1909 Cincinnati Reds season

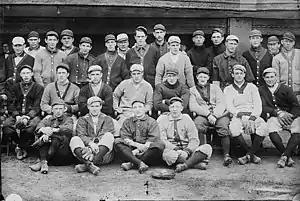
1909 Cincinnati Reds

Newly acquired Tom Downey became the Reds starting shortstop, and the club traded away Rudy Hulswitt to the St. Louis Cardinals on May 2. Downey finished his rookie season with a .231 batting average, hitting one home run and had 32 RBI, while stealing 16 bases in 119 games. Another rookie, Rebel Oakes, hit .270 with three home runs, 31 RBI, and 23 stolen bases in 120 games while playing in the outfield.